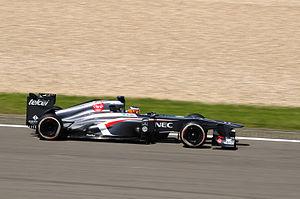
Le championnat du monde de Formule 1 2013 est la 64ᵉ édition du championnat du monde des pilotes de Formule 1. Pour la quatrième fois consécutive depuis 2010, les titres mondiaux des pilotes et des constructeurs sont attribués à Sebastian Vettel et à son écurie Red Bull-Renault.
Le Grand Prix automobile d'Allemagne 2013, disputé le 7 juillet 2013 sur le Nürburgring, est la 887ᵉ épreuve du championnat du monde de Formule 1 courue depuis 1950. Il s'agit de la soixantième édition du Grand Prix d'Allemagne comptant pour le championnat du monde de Formule 1, et de la neuvième manche du championnat 2013.